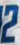
Number: 2